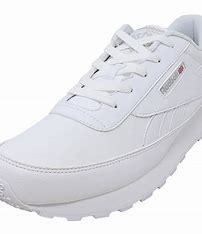
Brand: Reebok
Model: Classic